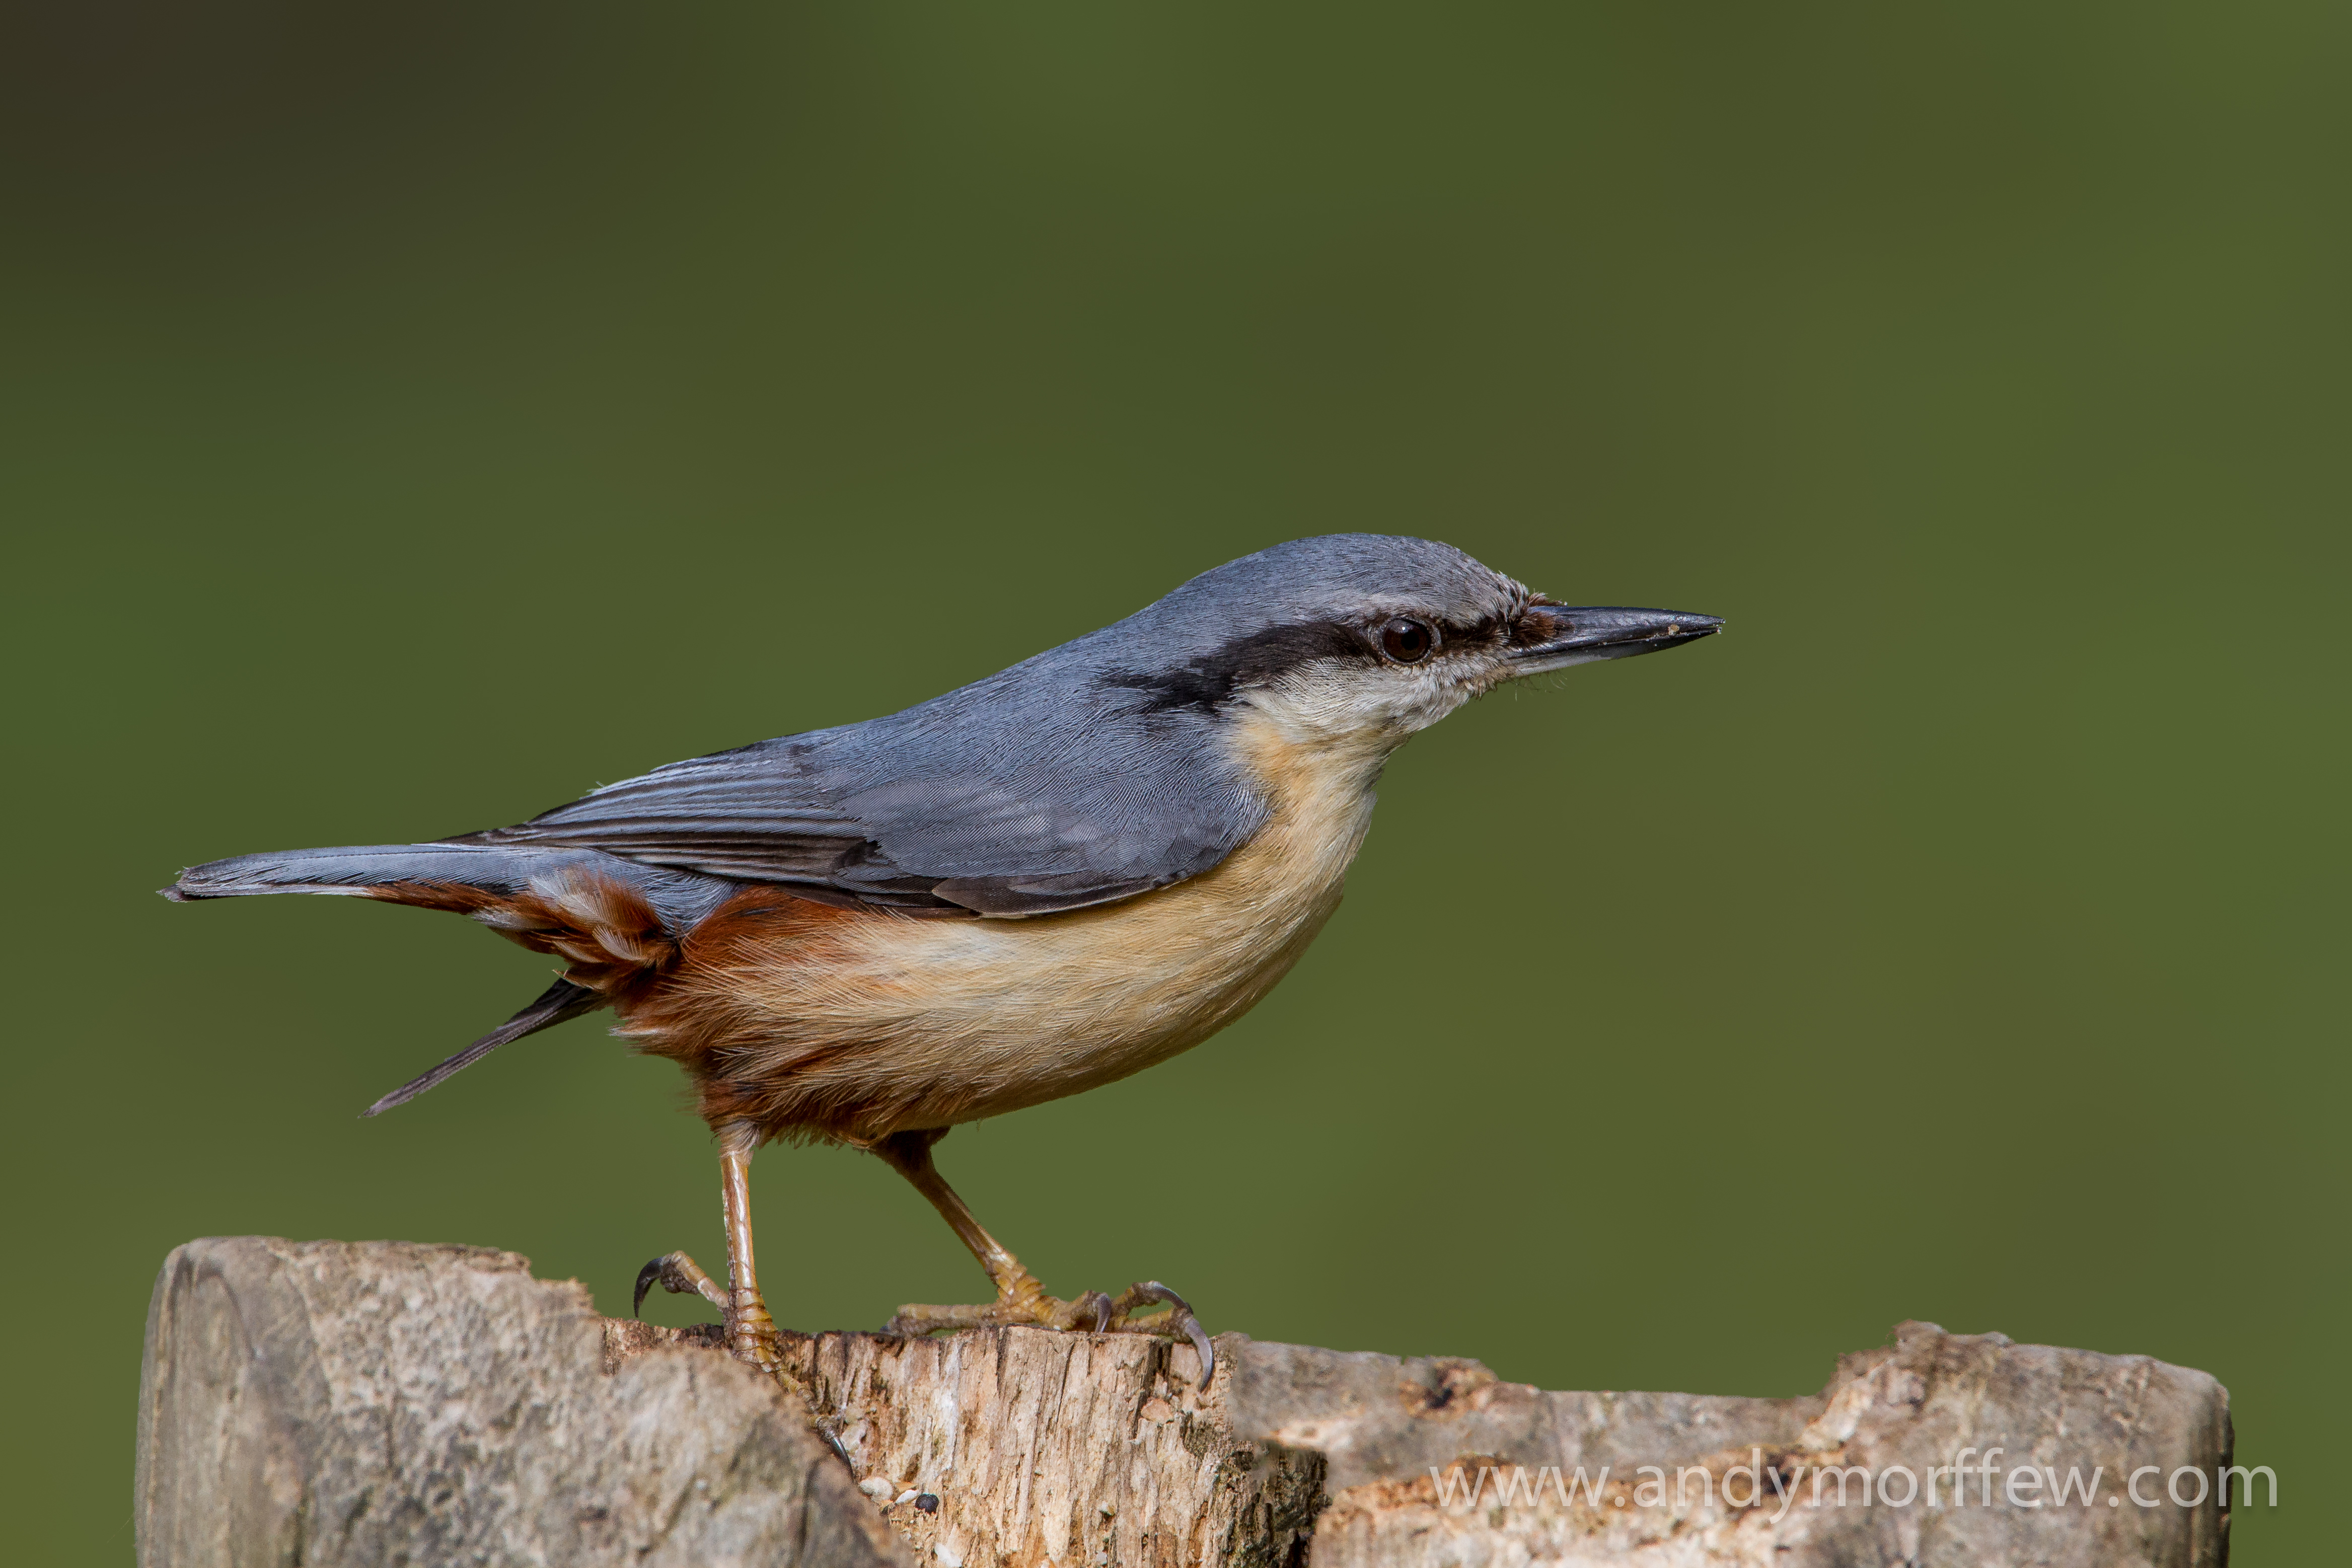
nature, bird, wildlife, beak, fauna, vertebrate, nuthatch, andymorffew, morffew, hampshire, newforest, eyeworthpond, wren, old world flycatcher, perching bird, cinclidae